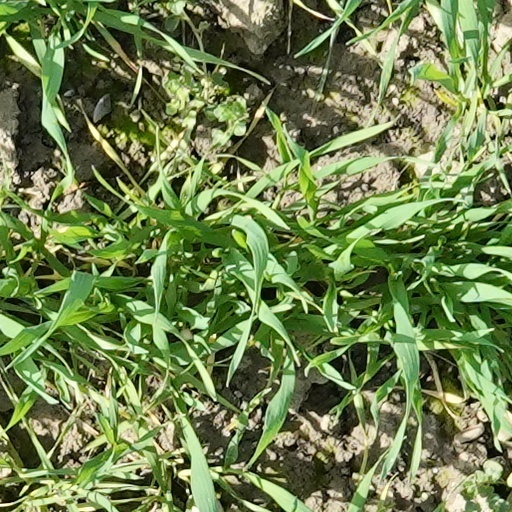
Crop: wheat